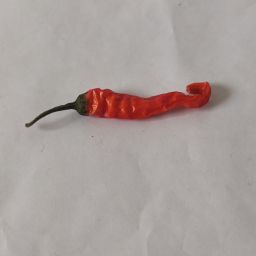
Crop: Chile Pepper
Quality: Dried